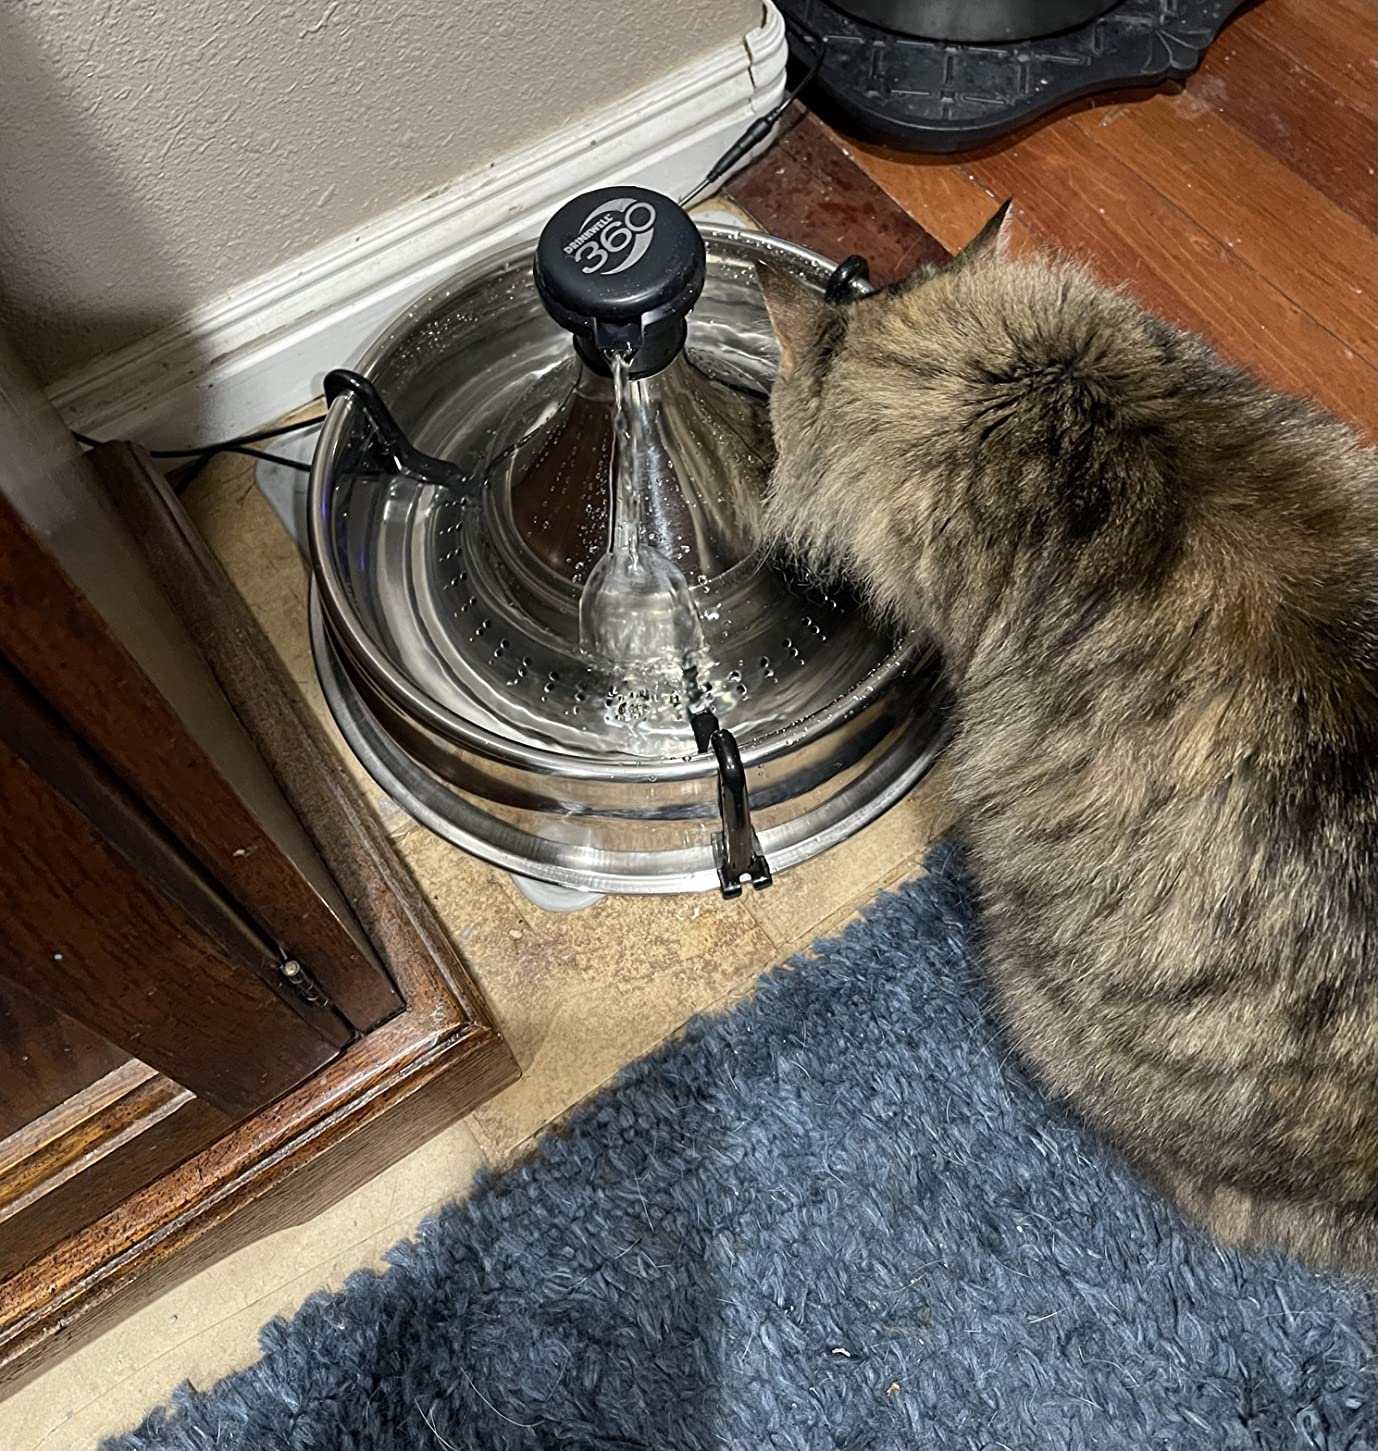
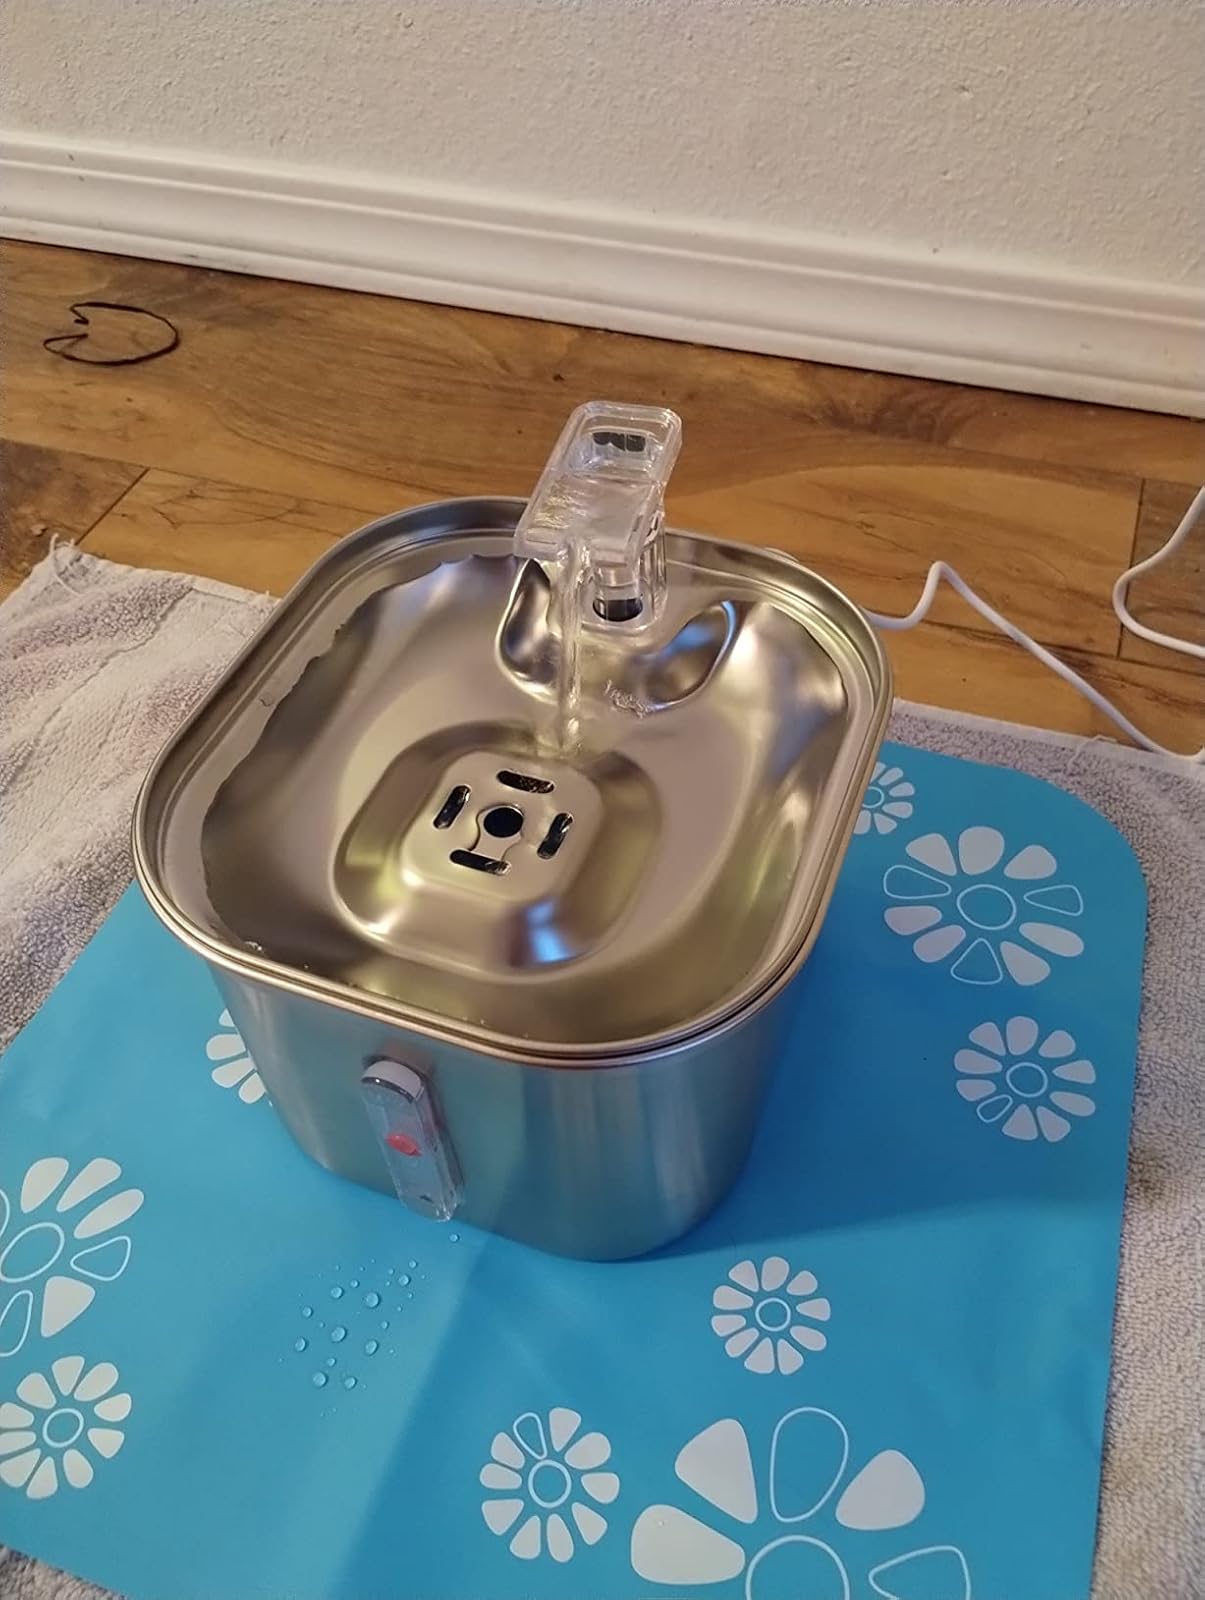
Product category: items_bowl
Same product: no